William H. McGuffey Boyhood Home Site

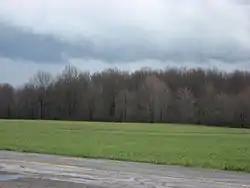
Overview of the site

The William H. McGuffey Boyhood Home Site is a National Historic Landmark in Mahoning County, Ohio. It is the location where William H. McGuffey (1800-1873), lived for much of his youth. McGuffey is best known as the creator of the McGuffey Readers, a hugely popular set of educational primers. The site, now a regional park known as the McGuffey Wildlife Preserve, was designated a National Historic Landmark in 1966.